2023 BAL final

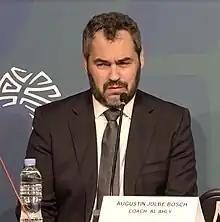
Augustí Julbe, champion of the 2021 BAL season, was the coach of Al Ahly

Al Ahly qualified directly for the 2023 season as they won the 2021–22 Egyptian Basketball Premier League, following their win over Al Ittihad Alexandria in the finals. A known team on the continental stage, this was their debut season in the BAL under the guidance of coach Augustí Julbe. Julbe had already won the BAL championship in 2021 with Zamalek. The team acquired South Sudanese forward Nuni Omot, as well as American point guard Michael Thompson, who came out of retirement for the BAL. In the Nile Conference, which was held in Cairo, Al Ahly won four out of five games. In the clash with Petro de Luanda, they lost on a buzzer-beater.